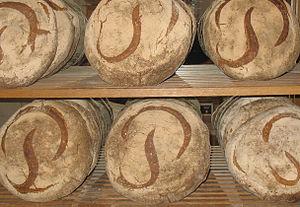
Pain Poîlane, boutiques du 49 boulevard de Grenelle, Paris 15e, France
Lionel Poilâne, né le 10 juin 1945 dans le 14ᵉ arrondissement de Paris et mort le 31 octobre 2002 à Cancale, est un boulanger français de renommée internationale. Il ne doit pas être confondu avec son frère Max Poilâne, également boulanger.